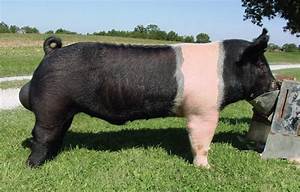
Label: sheep